Adriaen Brouwer

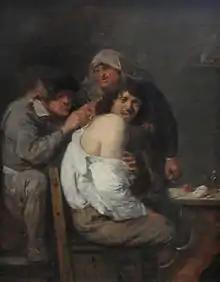
"The Back Operation"

His most famous group portrait is set in a tavern and is referred to as "The Smokers" (The Metropolitan Museum of Art, in New York City). Despite the modern title, the scene is a group portrait of fellow artists of Adriaen Brouwer who resided in Antwerp. Not all of them have been identified with certainty. Brouwer is the second figure on the left who is turned towards the viewer. He has his eyes wide open, holds a beer jug in his right hand and puffs out smoke from his pipe. The figure on the far right has been identified as Jan Davidsz. de Heem. The other artists have not been identified with certainty but it has been suggested that Jan Lievens is the person on the far left, Joos van Craesbeeck the person in the middle and Jan Cossiers the second person on the right. This group portrait is regarded as belonging to the type of the "friendship portrait". Similar friendship portraits that include a self-portrait had been created before by Rubens in his "Self-Portrait in a Circle of Friends from Mantua" and by Simon de Vos in the group portrait of himself with Johan Geerlof and Jan Cossiers referred to as "Gathering of Smokers and Drinkers". While the latter two friendship portraits were fairly conventional, Brouwer innovated the type in "The Smokers". He achieved this by expanding the portraits to full-length portraits, setting the scene in a tavern, the expressiveness of the faces and the nonchalant demeanour and clothing of the sitters. The dynamism of the composition brings the group portrait closer to Brouwer's tavern scenes than to contemporary portrait paintings. The portrait "The Smokers" falls also into the genre of the "dissolute" artist portraits that took root in Dutch and Flemish genre painting in the 17th century. The genre was an inversion of the Renaissance ideal of the ""pictor doctus"": the artist as an intellectual and gentleman. This ideal was replaced by the new model of the prodigal artist who is characterized by his creative inspiration and talents. These (self-)portraits emphasized the artists' dissolute nature by creating associations with traditional moral themes such as the "Five Senses", the "Seven Deadly Sins" and the "Prodigal Son in the Tavern". In "The Smokers" Bouwers depicted the sense of taste.